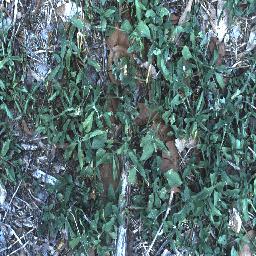
Label: negative